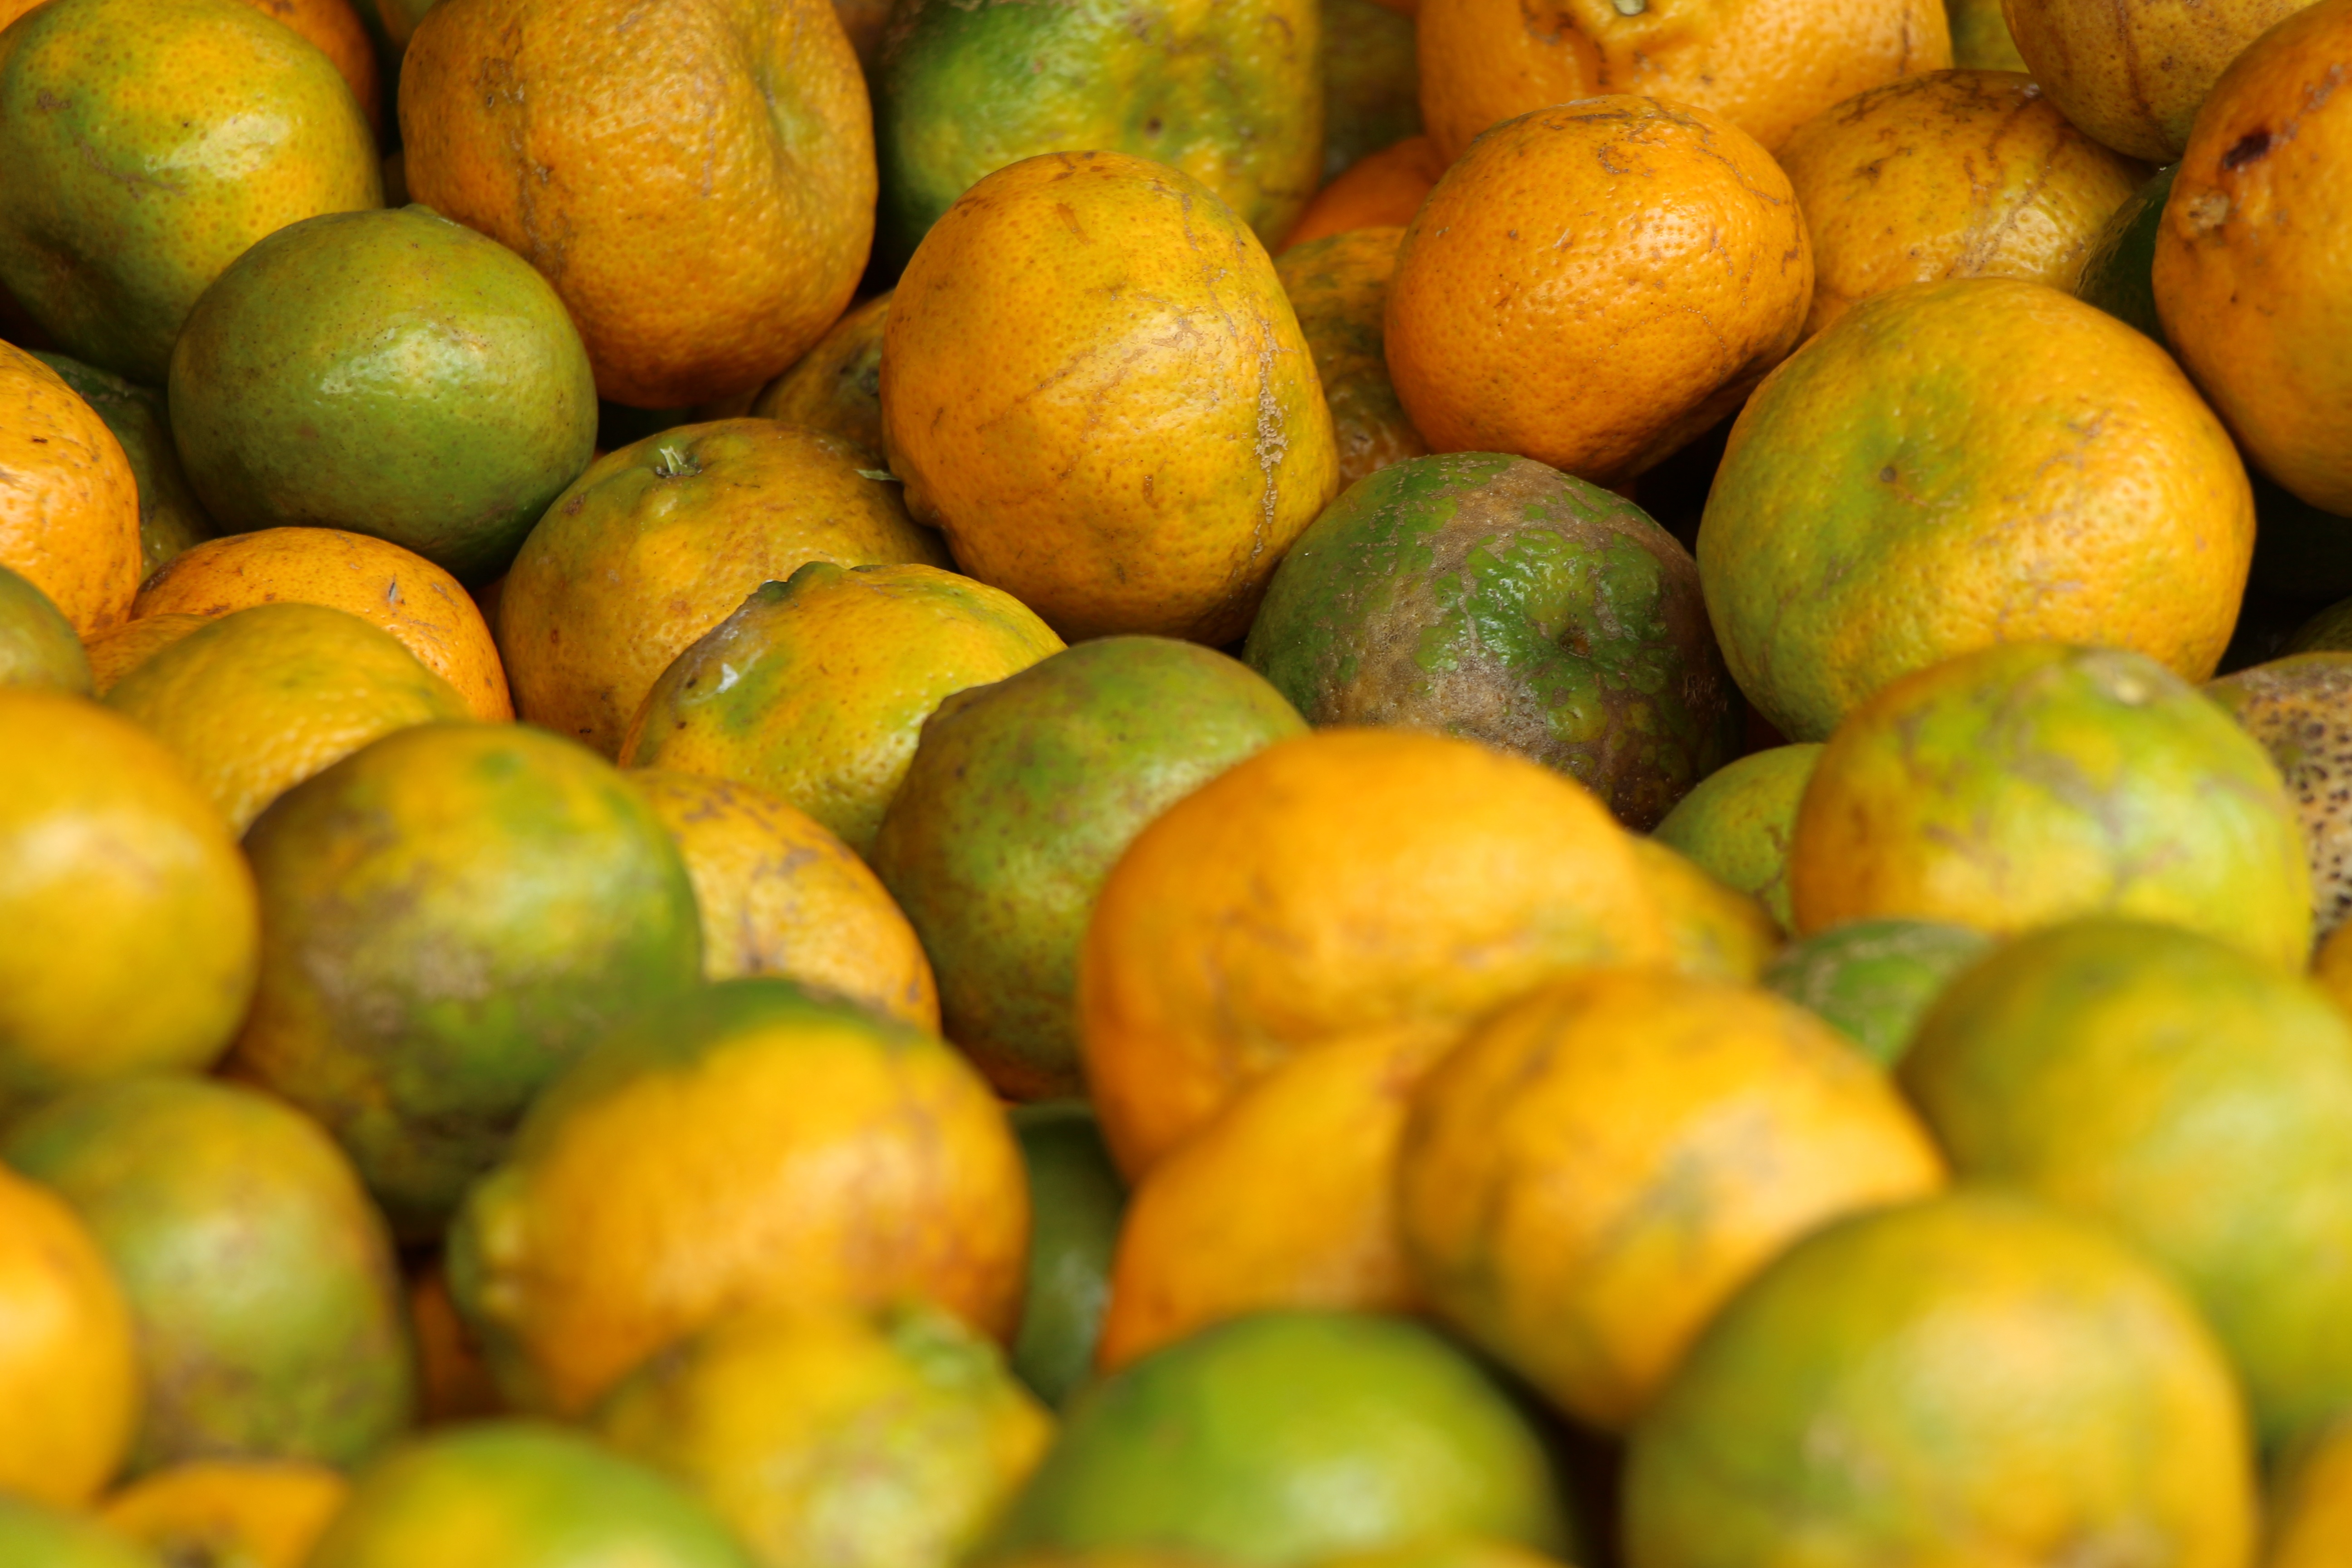
plant, fruit, orange, food, green, produce, farmer, tangerine, culture, fair, citron, brazilian, citrus, recife, pernambuco, flowering plant, fresh food, bitter orange, mandarin orange, land plant, sweet lemon, tangelo, caruaru